Latvianization

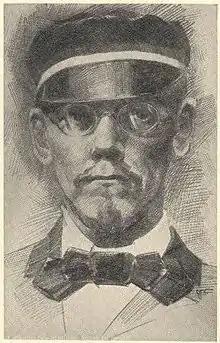
Juris Alunāns

Juris Alunāns was especially active in this and now he is recognized as the father of Latvian linguistics. Notably, he suggested Latvianized names for foreign countries, nationalities, and names of months, elaborating on the suggestion of Krišjānis Valdemārs on the replacement of Germanic-based endings for the names of nationalities "-deris", "-neris", "-teris" (superficially Latvianized "-der", "-ner", "-ter") with "-ietis", "-nieks", "-ns", etc. He also created many new Latvian words. In the area of word formation he further promoted the use of the Latvian suffixes "-tava", "-nieks", and "-nīca".